Vangelis (wrestler)

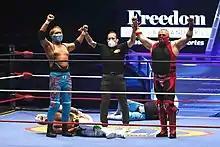
Vangelis (right) in July 2020, celebrating a fall with Okumura

On December 4, 2007, Vangelis worked his first match for Consejo Mundial de Lucha Libre (CMLL) and he lost the Light Heavyweight Championship to Místico in a match where Místico's CMLL World Welterweight Championship also being on the line. This marked the beginning of Vangelis' stint in CMLL. In CMLL he worked mainly on the lower half of the card in trios matches with mixed success. In 2008, he was named as a member of "Generación del 75", a group of young wrestlers who exemplified the "CMLL future" in CMLL's 75th anniversary year. The group also included Flash, Mictlán, Tiger Kid, Hijo del Faraón, Axxel, El Hijo del Fantasma, Bronco, Metalik, Puma King, Skándalo, Súper Nova and Ángel Azteca Jr. CMLL held a tournament for the vacant CMLL Arena Coliseo Tag Team Championship, and had Vangelis team up with Loco Max to form one of the 16 teams that participated. The team lost to Bronco and Diamante Negro in the first round of the tournament. On June 27, 2008 Vangelis competed for the "Trofeo Generacion del 75" (Generation of 75 Trophy), a tournament for young wrestlers who had joined CMLL during their 75th year of operation. El Hijo del Fantasma won the match but Ángel Azteca Jr. was able to make a good showing for himself. In 2009, he began to regularly appear in the corner of El Terrible and El Texano Jr. at times replacing La Comandante, who had a similar Nazi gimmick. He was in the corner of Terrible and Texano Jr. at CMLL's 2009 "Sin Salida" event as they won the main event match. In March 2013, Vangelis was announced as participating in the 2013 "En Busca de un Ídolo" ("In search of an Idol") tournament that would take place from May to July 2013 as one of eight competitors. On July 12, Vangelis defeated Valiente in the finals to win the tournament. On August 11, Vangelis joined El Terrible's and Rey Bucanero's "" stable, which was as a result renamed "TRT: La Máquina de la Destrucción" ("TRT: The Machine of Destruction").